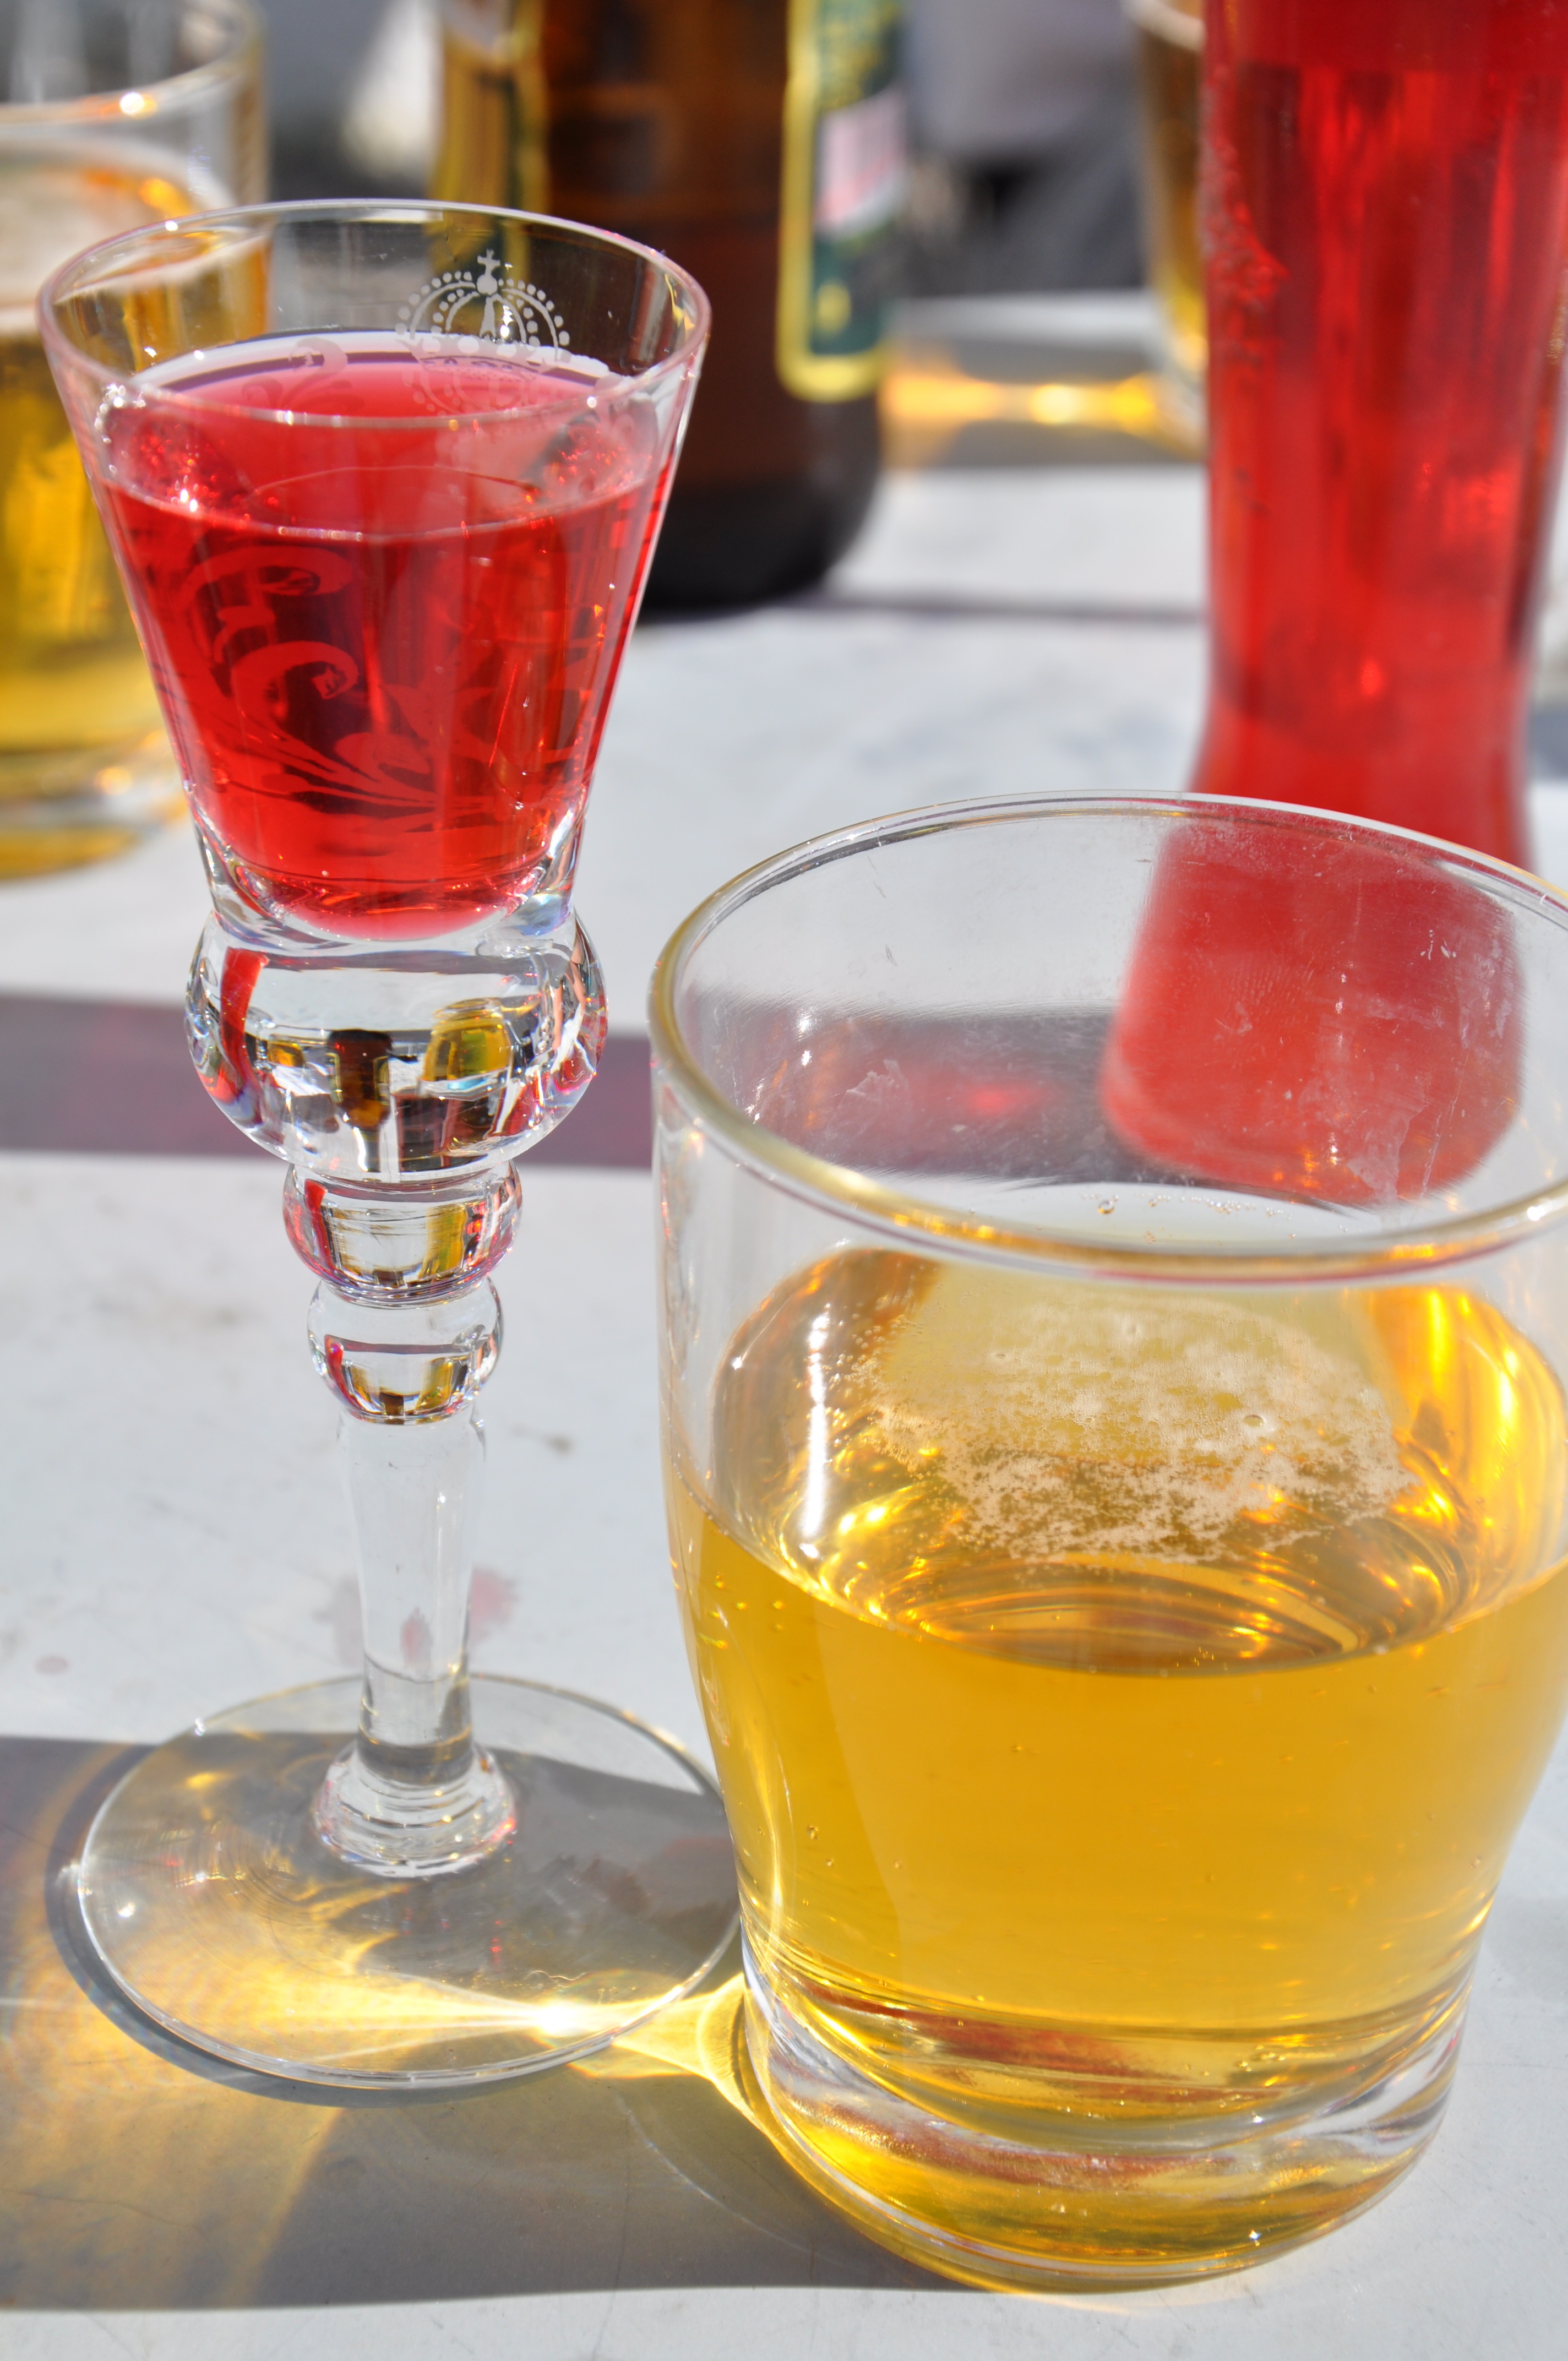
glass, produce, drink, beer, alcohol, cocktail, shot, whisky, liqueur, midsummer, punch, old fashioned, alcoholic beverage, negroni, spritz, distilled beverage, beer cocktail, sazerac